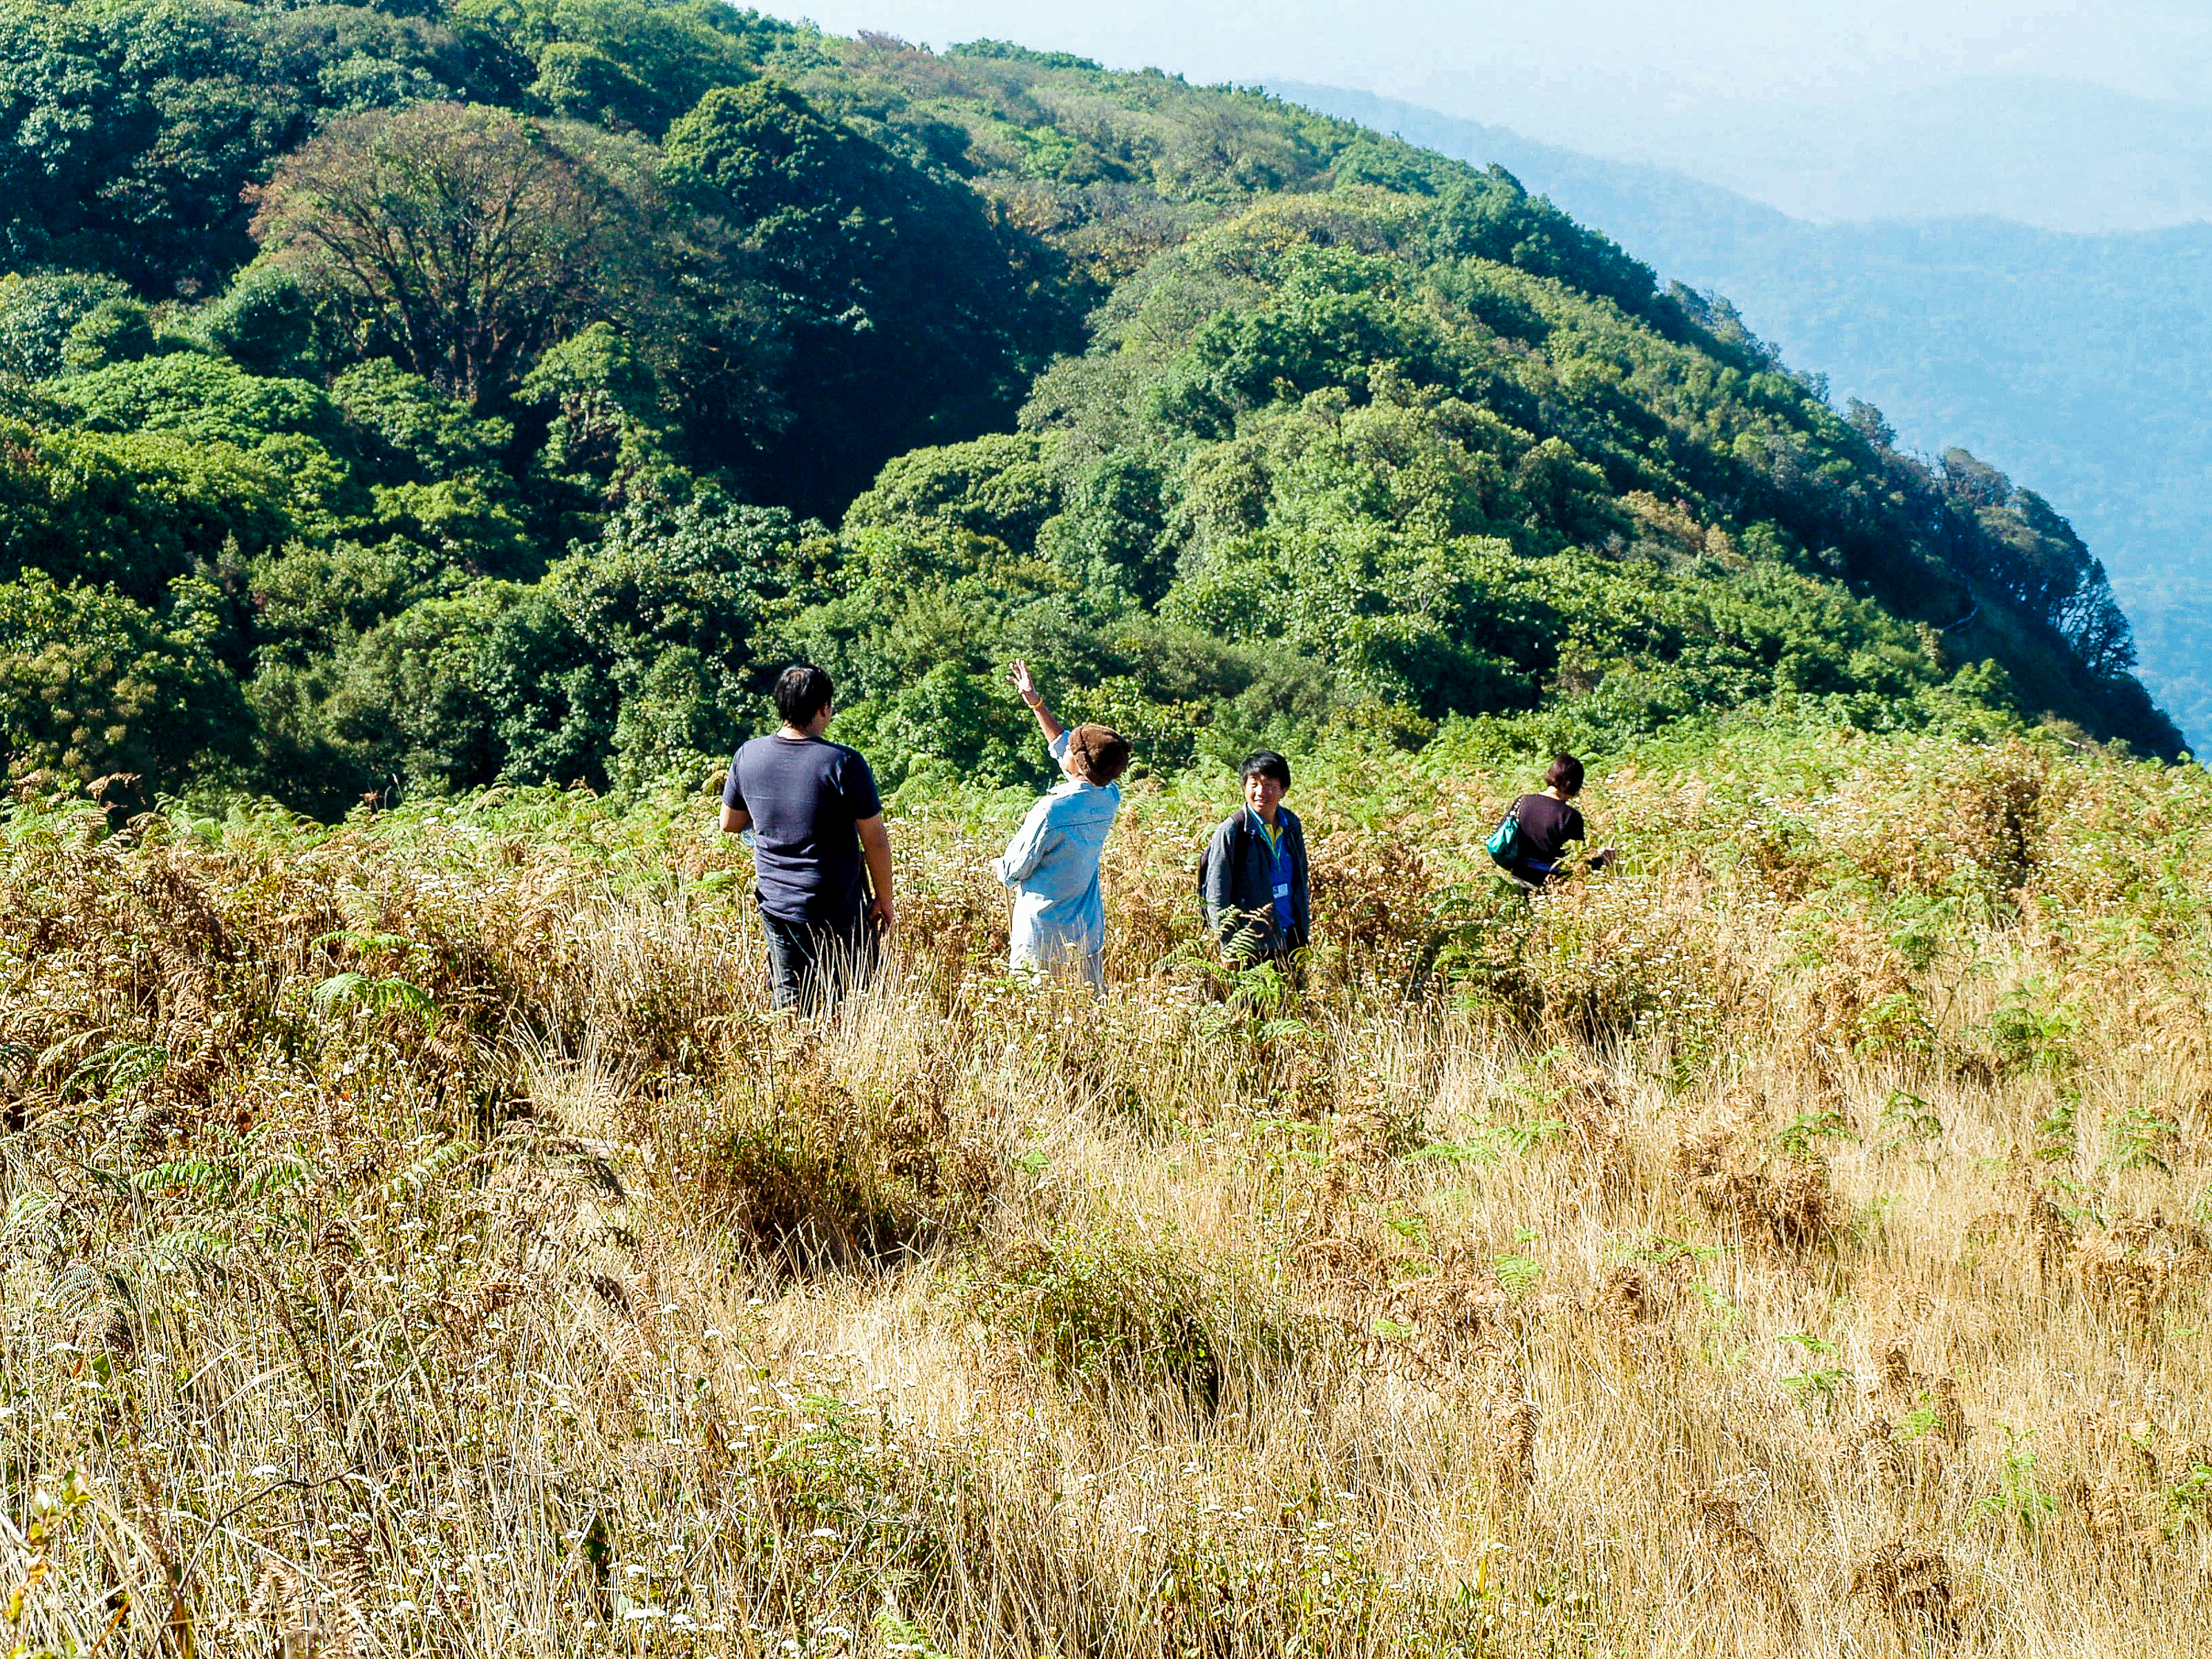
thailand, landscape, travel, chiangmai, nature, inthanon, asia, national, mountain, sky, background, high, hill, forest, view, green, cloud, doi, park, tourism, outdoor, natural, scene, peak, tree, environment, tourist, thai, scenery, asian, mountainous landforms, vegetation, nature reserve, ecosystem, wilderness, shrubland, ridge, path, outdoor recreation, grass, grassland, rural area, plant, geological phenomenon, plant community, grass family, hill station, biome, jungle, agriculture, hiking, adventure, field, escarpment, recreation, crop, ecoregion, trail, mount scenery, fell